Robbie Neilson

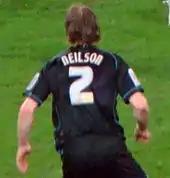
Neilson playing for Leicester City in 2010

In search of a new challenge, Neilson agreed terms with English Championship club Leicester City on 21 May 2009. The next day the club confirmed that he had signed a pre-contractual agreement and would join them in July. Signing a three-year contract, Neilson set his sights on helping the club win promotion to the Premier League. He made his debut in a 0–0 draw against Ipswich Town at Portman Road on 15 August, becoming the 1000th player to debut for the club in a competitive match. Neilson finished the season with 19 league games for Leicester. He scored his first goal for the club in a 4–3 League Cup win over Macclesfield Town on 10 August 2010.